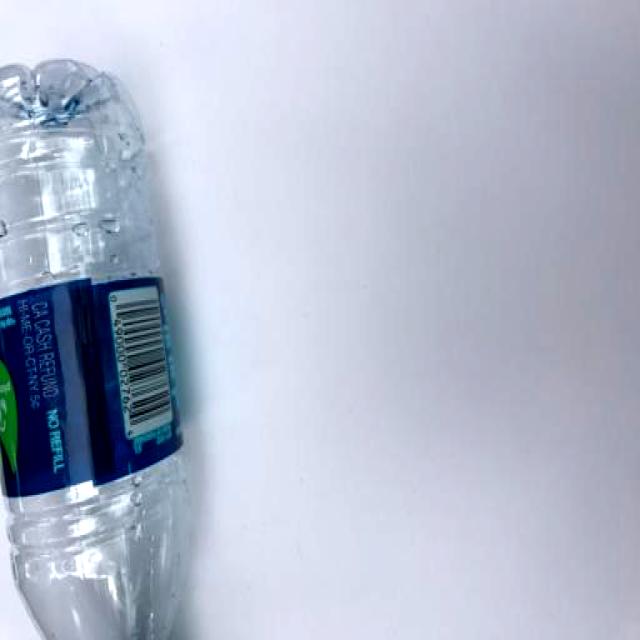
Label: Plastic